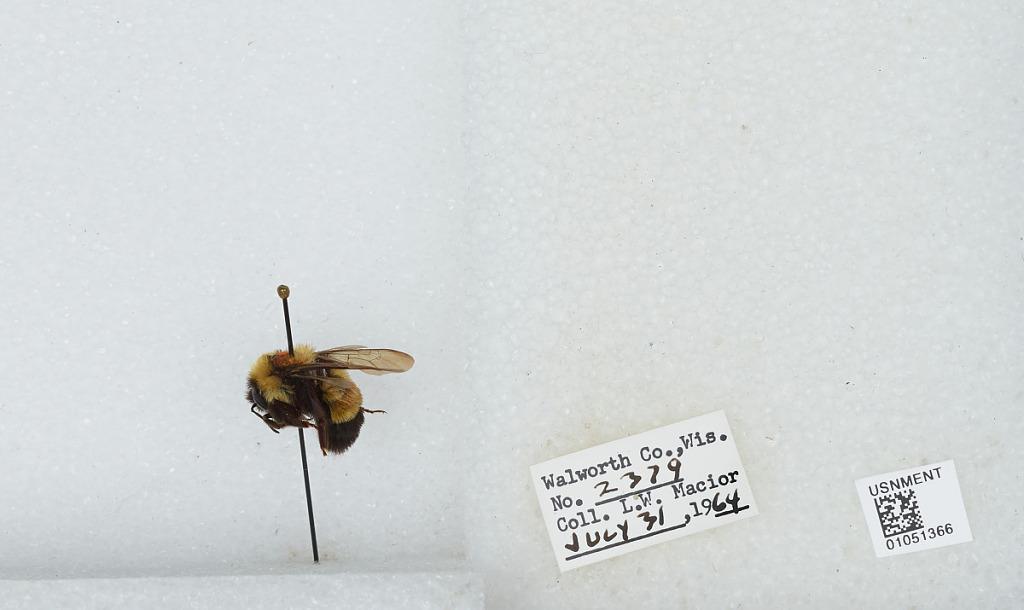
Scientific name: Bombus (Bombus) affinis Cresson
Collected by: L. Macior
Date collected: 1964-7-31
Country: United States
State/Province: Wisconsin
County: Walworth
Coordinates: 42.67, -88.54